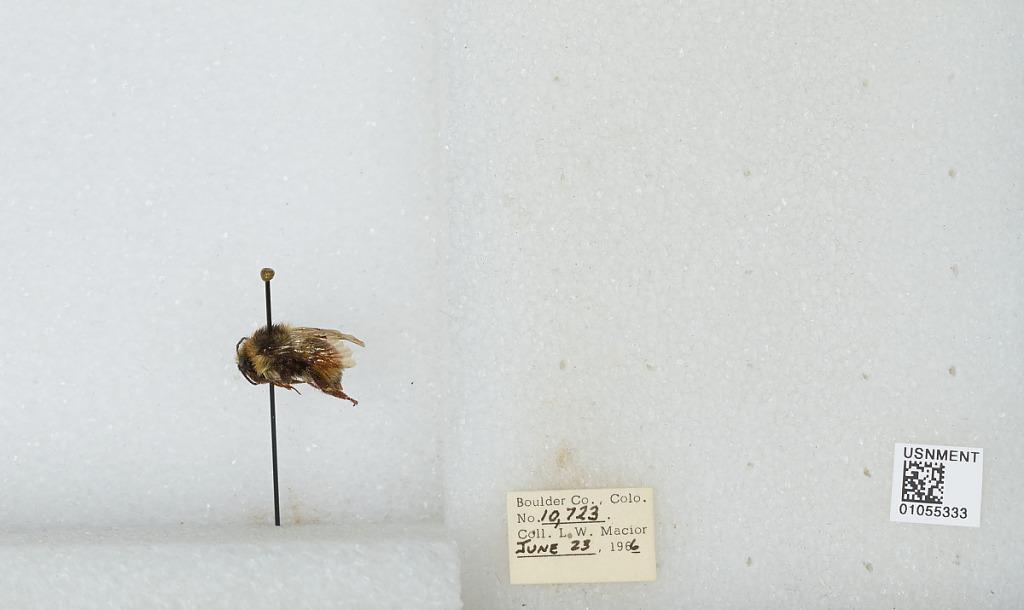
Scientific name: Bombus (Pyrobombus) bifarius Cresson
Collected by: L. Macior
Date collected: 1966-6-23
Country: United States
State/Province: Colorado
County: Boulder
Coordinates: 40.09, -105.36